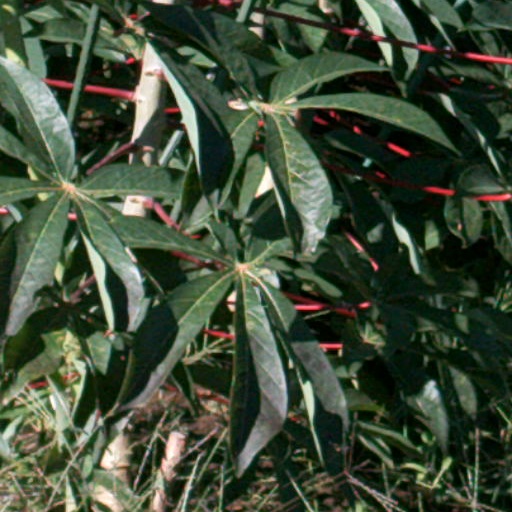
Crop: cassava